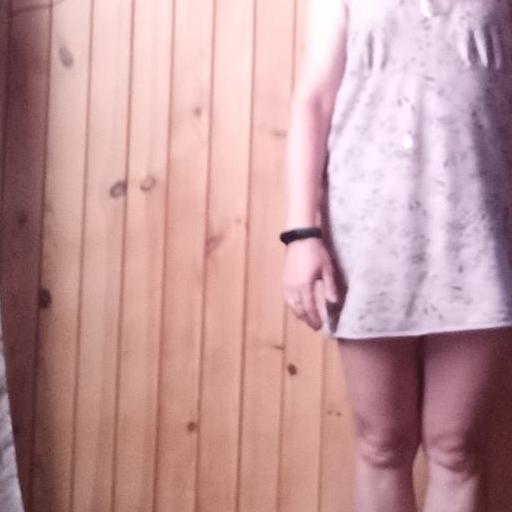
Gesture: no_gesture